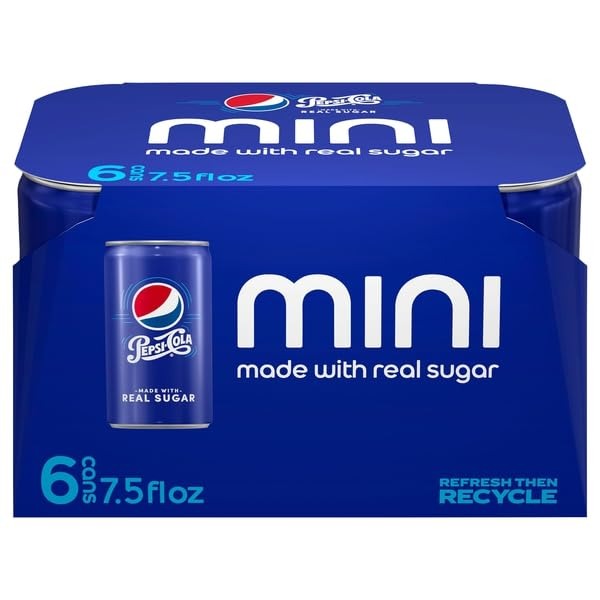
Item Name: Pepsi, Cola, Mini, 67.5 Ounce
Product Description: soda soft drinks
Value: 67.5
Unit: Ounce

Price: 5.755